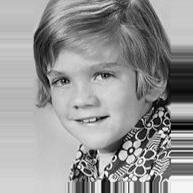
Age: 7